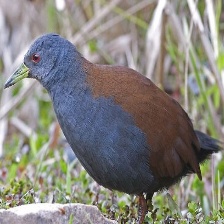
Species: BLACK TAIL CRAKE
Scientific name: AMAURORNIS BICOLOR